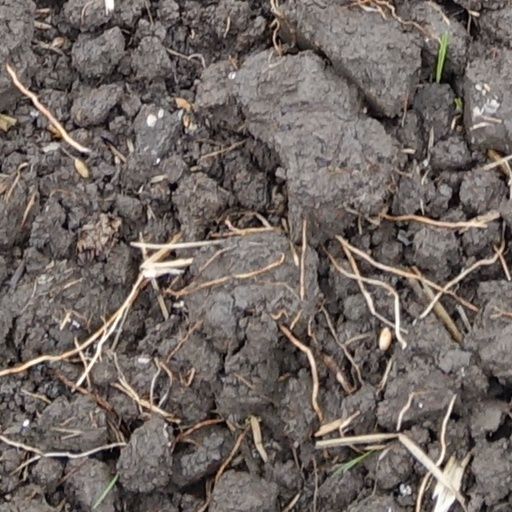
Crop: wheat